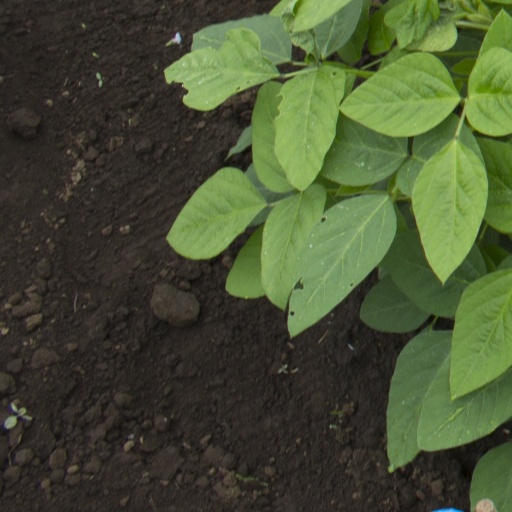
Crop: soybean